England in the Middle Ages

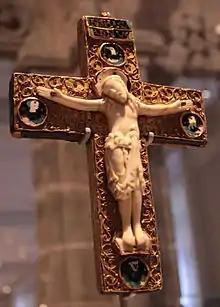
Anglo-Saxon reliquary cross, with English-carved walrus ivory Christ and German gold and cedar cross, c. 1000

The Jewish community played an important role in England throughout much of the period. The first Jews arrived in England in the aftermath of the Norman invasion, when William the Conqueror brought over wealthy members of the Rouen community in Normandy to settle in London. The Jewish community expanded out across England and provided essential money-lending and banking services that were otherwise banned by the usury laws. During the 12th century, the Jewish financial community grew richer still, operating under royal protection and providing the king with a source of ready credit. All major towns had Jewish centres, and even the smaller towns saw visits by travelling Jewish merchants. Towards the end of Henry II's reign, however, the king ceased to borrow from the Jewish community and instead turned to extracting money from them through arbitrary taxation and fines. The Jews became vilified and accusations were made that they conducted ritual child murder, encouraging the pogroms carried out against Jewish communities in the reign of Richard I. After an initially peaceful start to John's reign, the king again began to extort money from the Jewish community and, with the breakdown in order in 1215, the Jews were subject to fresh attacks. Henry III restored some protection and Jewish money-lending began to recover. Despite this, the Jewish community became increasingly impoverished and was finally expelled from England in 1290 by Edward I, being replaced by foreign merchants.